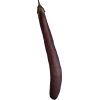
Label: eggplant_long